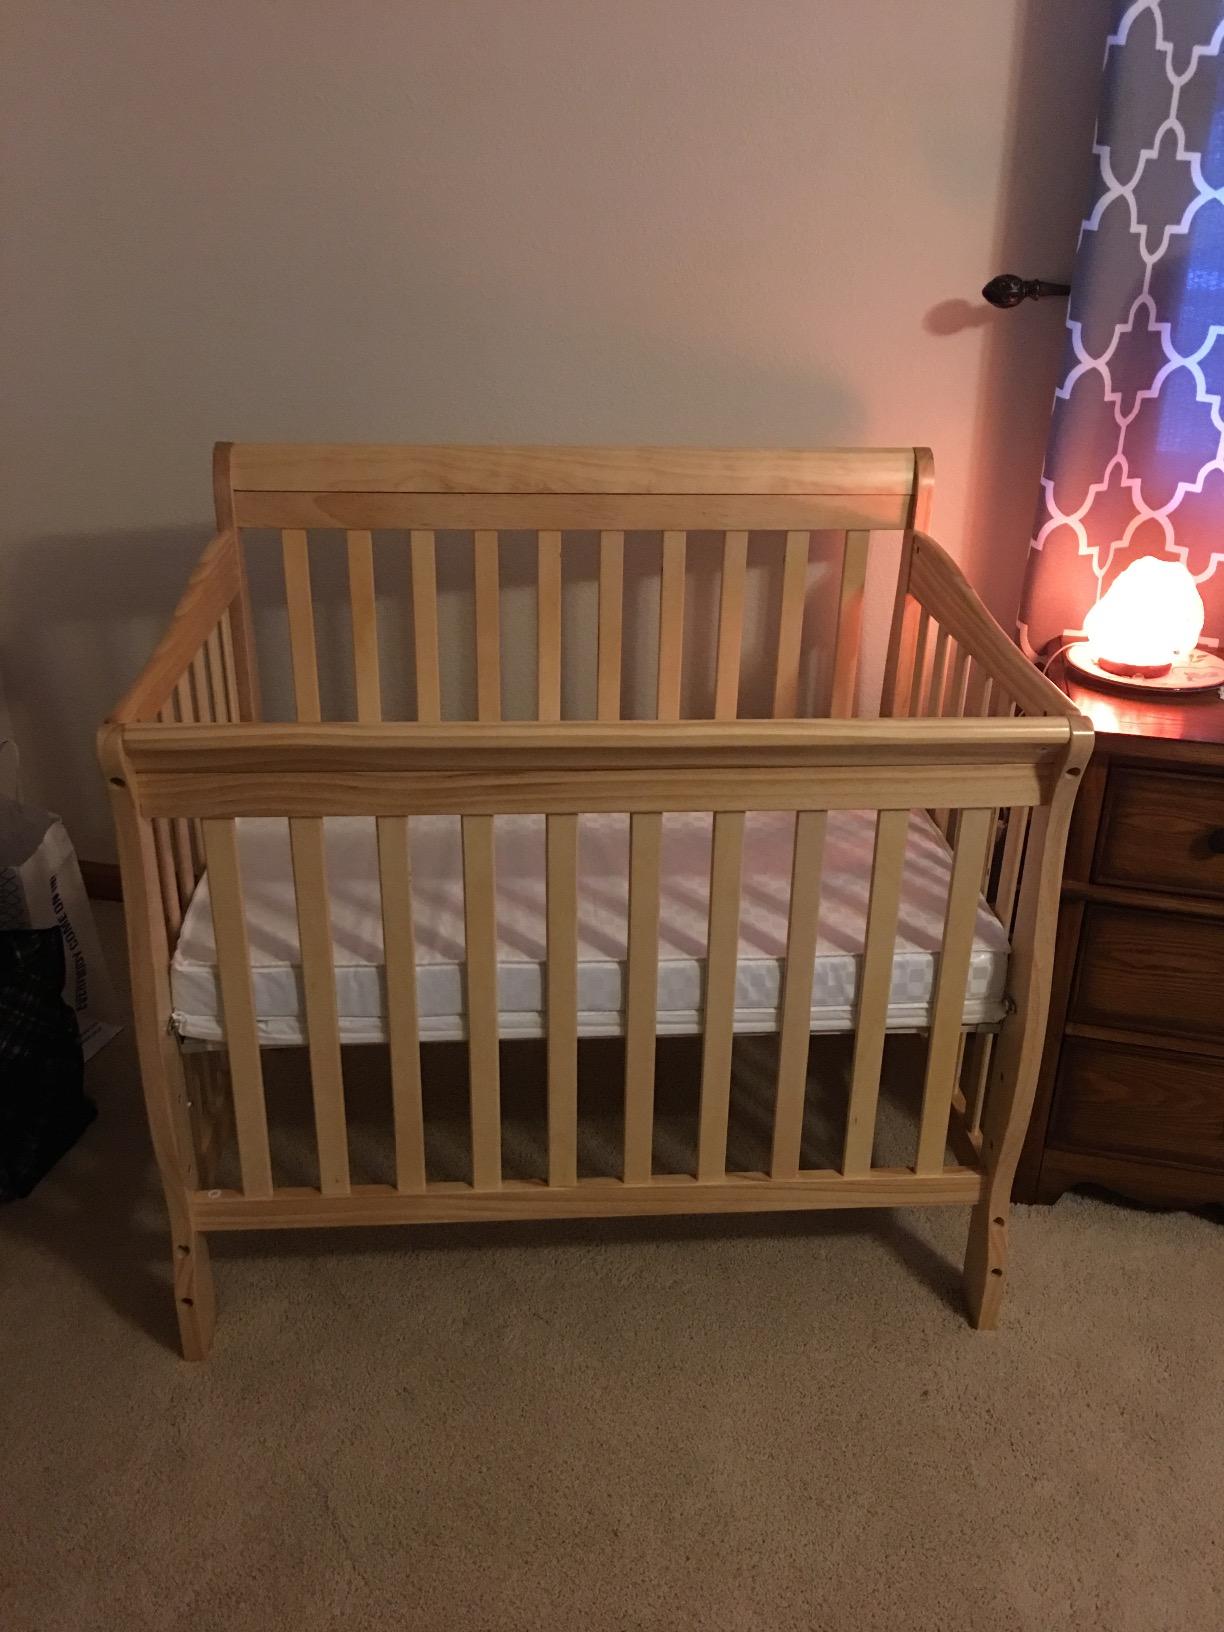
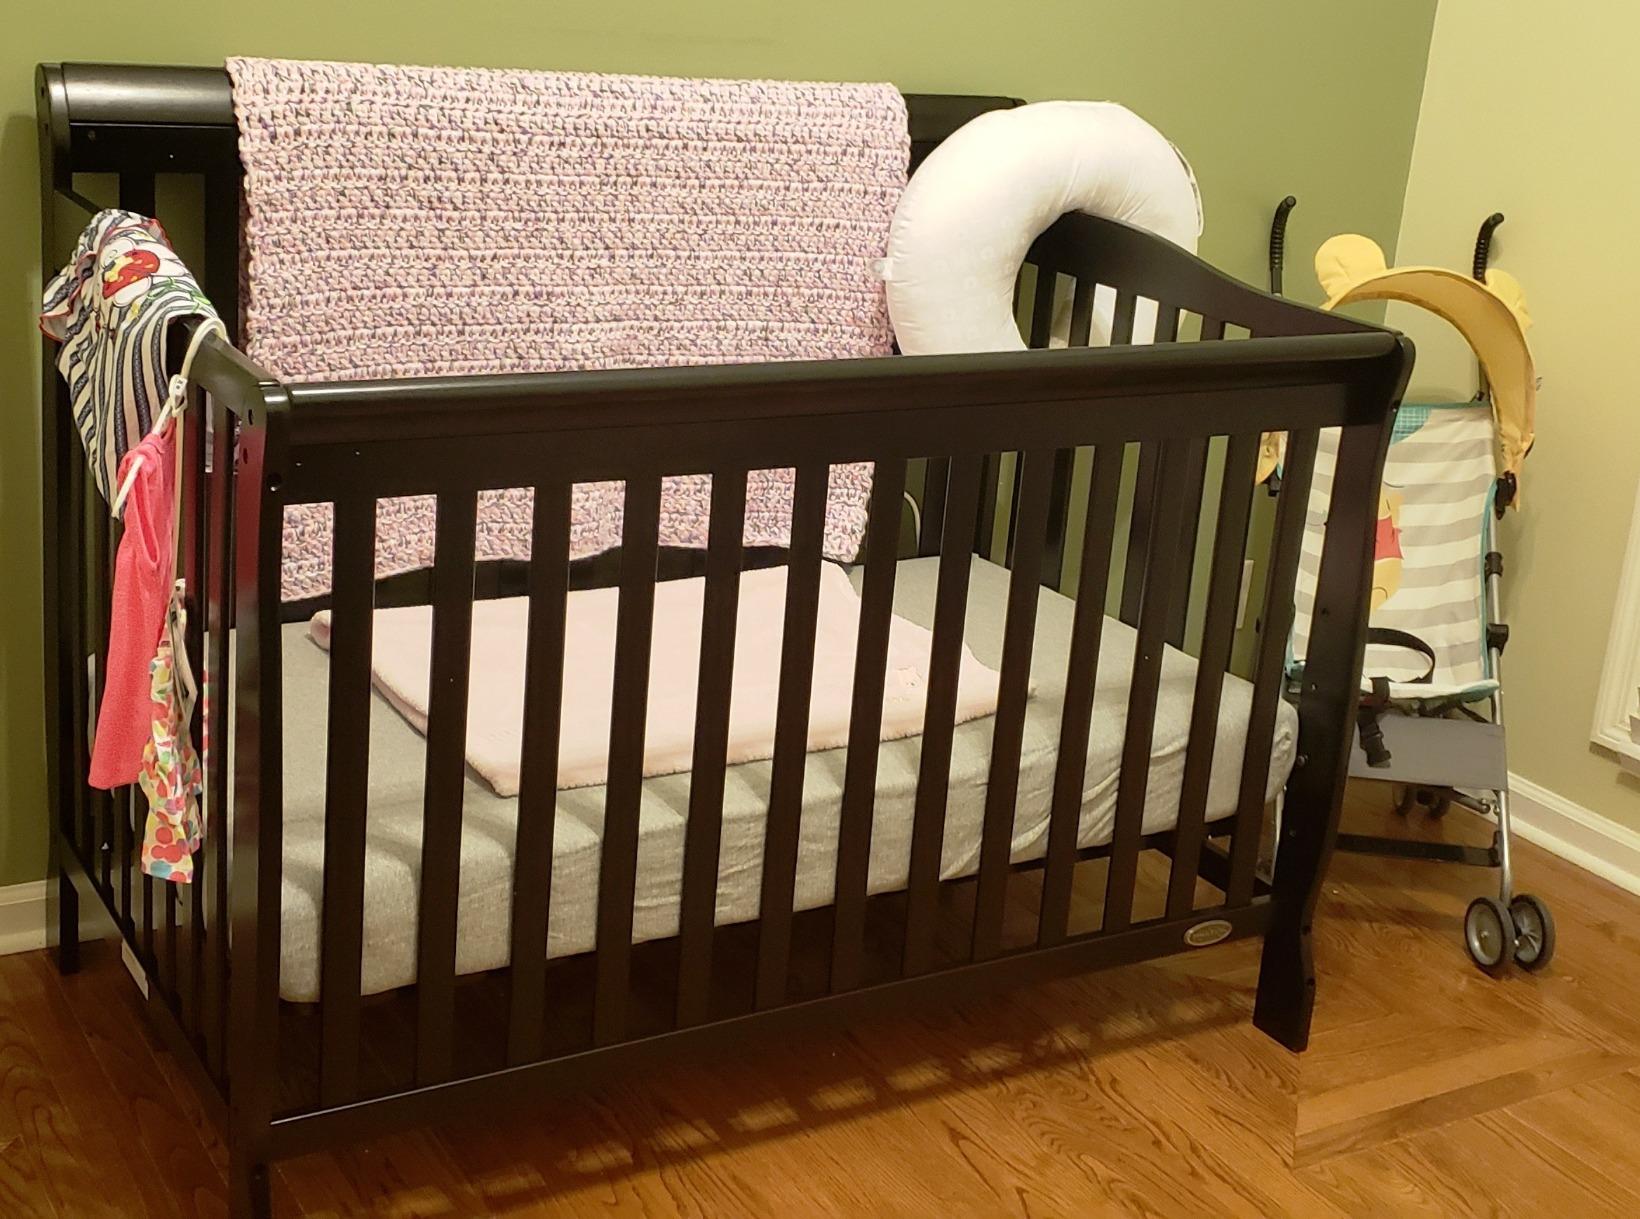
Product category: products_crib
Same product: no